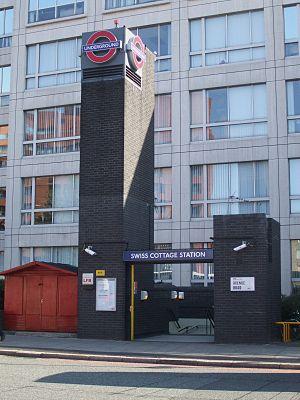
Swiss Cottage est une station du métro de Londres.